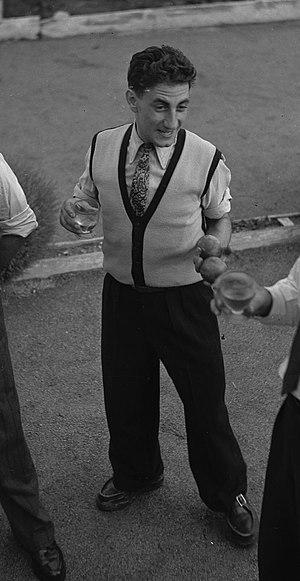
Boulodrome à Toulouse. 13-14 Juillet 1949. Vue de quatre hommes verre à la main
René Vietto, né le 17 février 1914 dans le quartier de Rocheville au Cannet et mort le 14 octobre 1988 à Orange, est un coureur cycliste français, professionnel de 1932 à 1952. Issu d'un milieu modeste, il exerce un temps le métier de groom dans des établissements luxueux de la Côte d'Azur avant de se consacrer au cyclisme. Vainqueur de huit étapes sur le Tour de France, son histoire est intimement liée à cette course dont il est monté sur le podium en 1939, à la deuxième place, derrière le Belge Sylvère Maes.
Jean-Apôtre Lazaridès, dit Apo Lazaridès, né à Marles-les-Mines le 16 octobre 1925 et mort à Nice le 30 octobre 1998, est un coureur cycliste français d'origine grecque. Il est naturalisé français en août 1929.